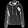
Label: Pullover